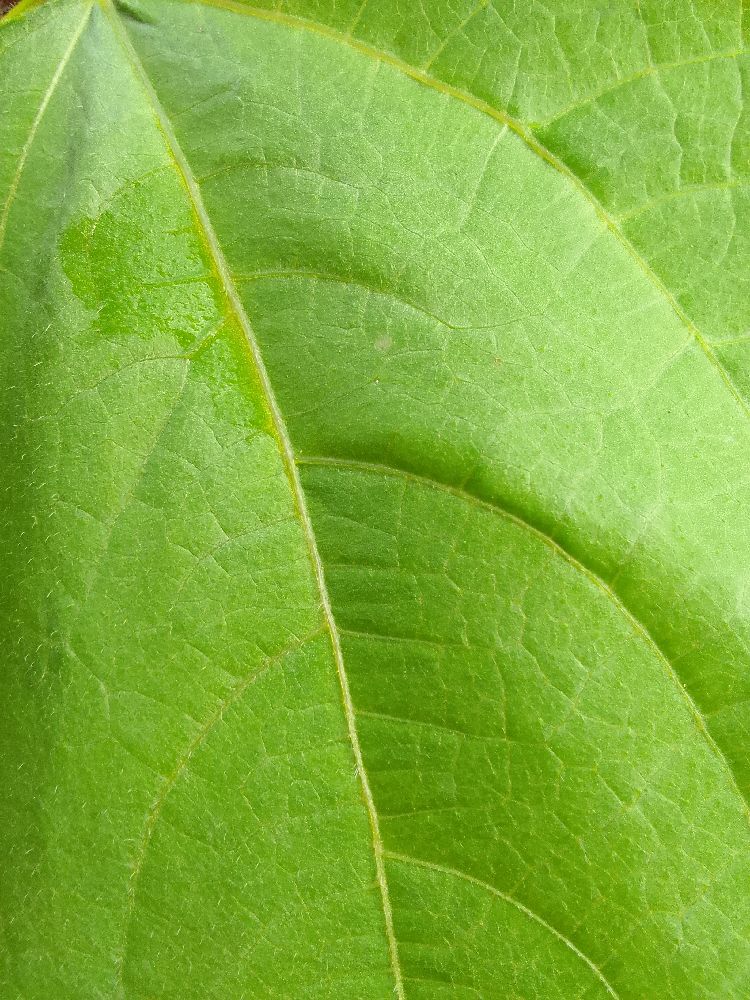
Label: healthy